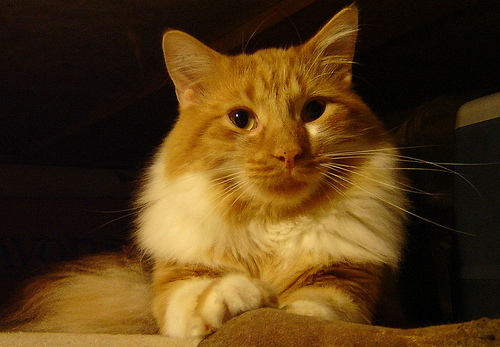
Animal: cat
Breed: maine_coon